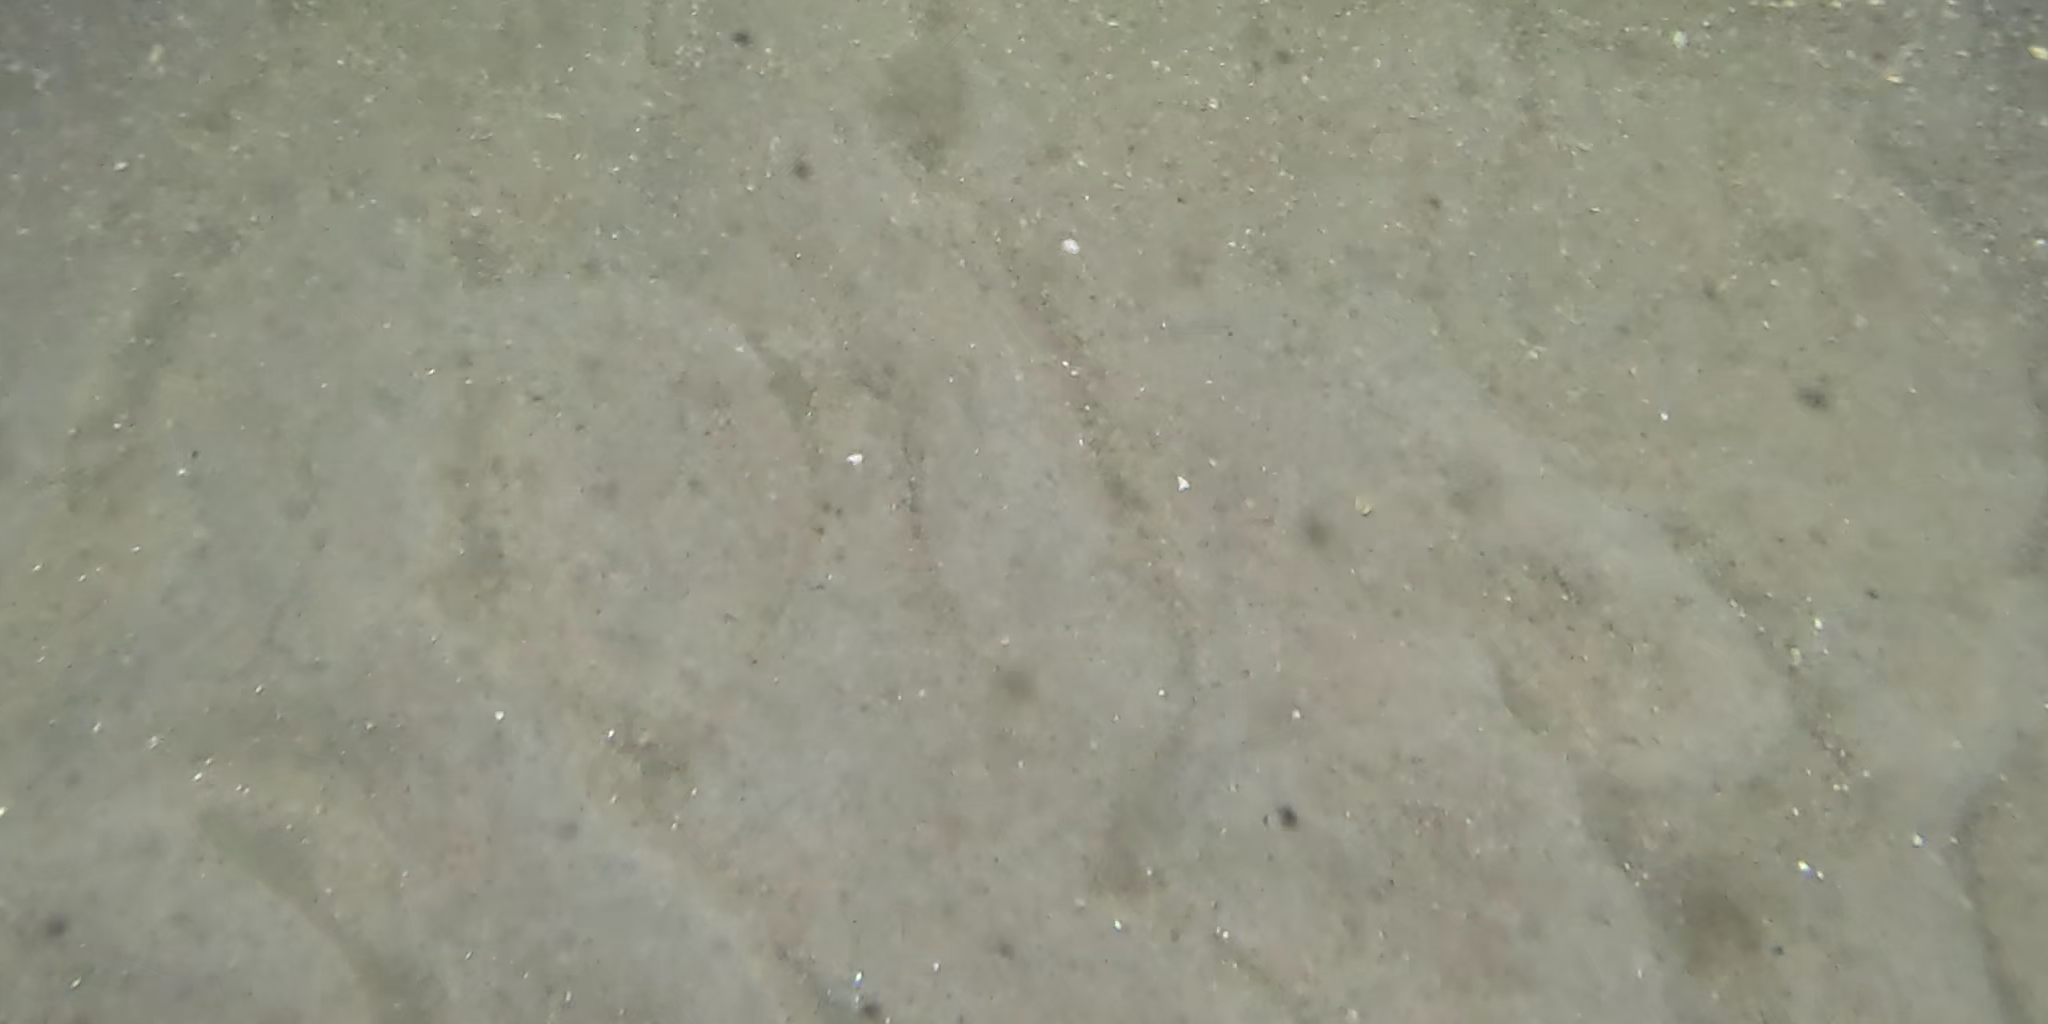
Seabed habitat: sand